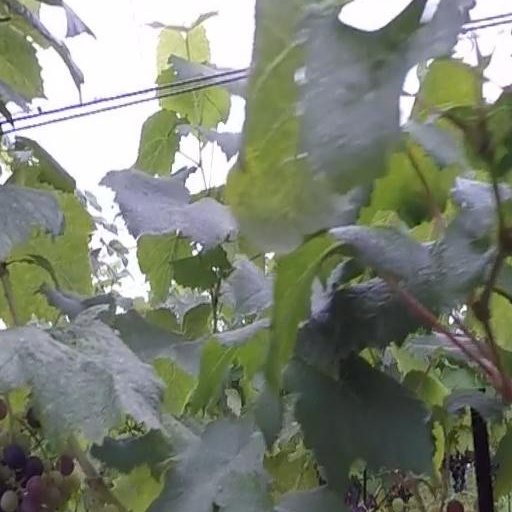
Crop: grape